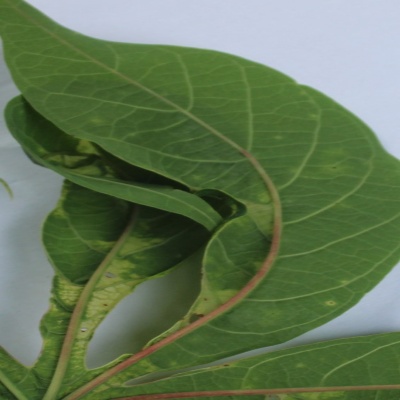
Crop: Cassava
Condition: mosaic